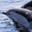
Label: dolphin